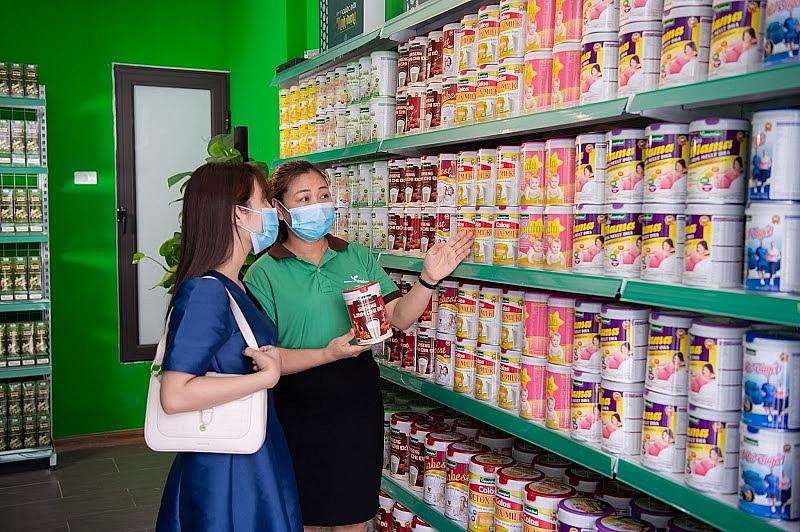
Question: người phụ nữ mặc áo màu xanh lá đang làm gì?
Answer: người phụ nữ mặc áo màu xanh lá đang tư vấn sản phẩm cho khách hàng